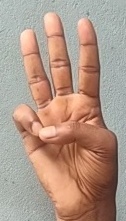
ASL sign: 6